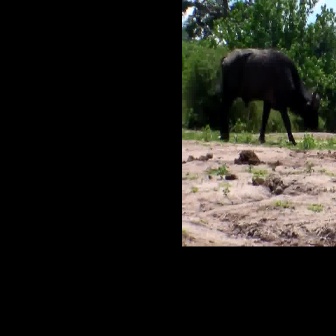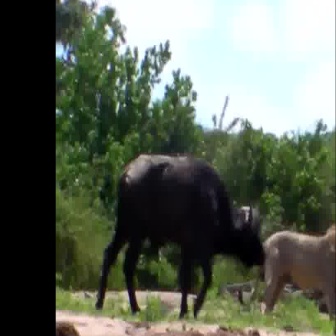
  Please identify the target specified by the bounding box [217,44,320,148] in the first image and locate it in the second image. Return the coordinates in [x_min,y_min,x_max,y_max] format.
Answer: [94,148,266,320]